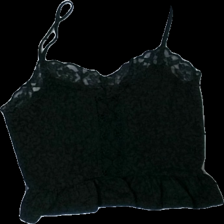
View: front
Type: Tank top
Category: Ladies
Brand: Bikbok
Colors: Black
Material: 100% polyester
Pattern: Lace
Cut: Cropped
Size: XS
Season: Summer
Damage location: top right
Damage 2 location: top center
Price range: <50
Recommended usage: Energy recovery
Description: svart spets linne, kort, mycket nopprig över hela